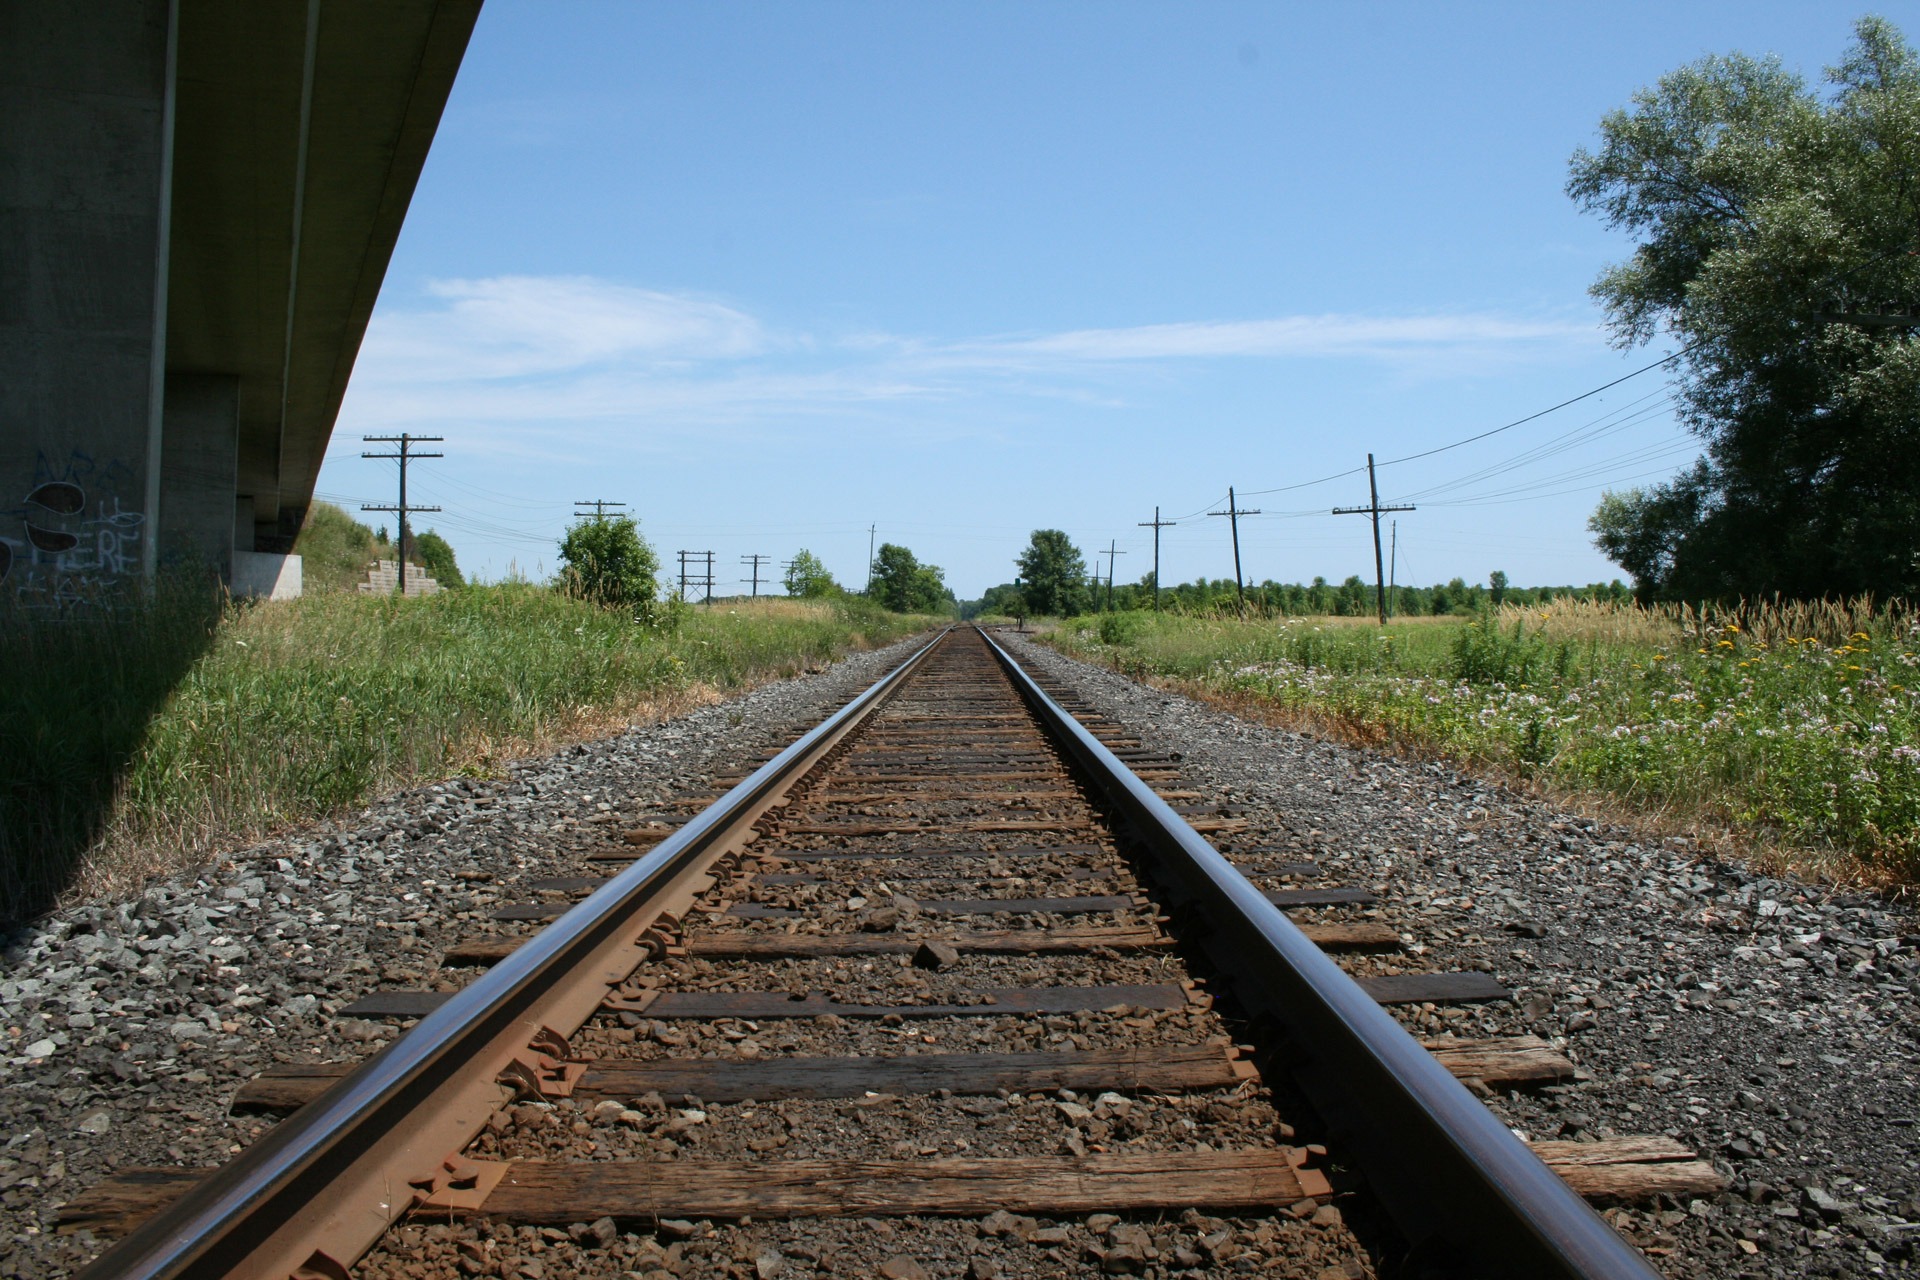
track, bridge, train, stone, transport, vehicle, soil, lane, sunny, rails, wallpaper, train tracks, rail transport, rolling stock